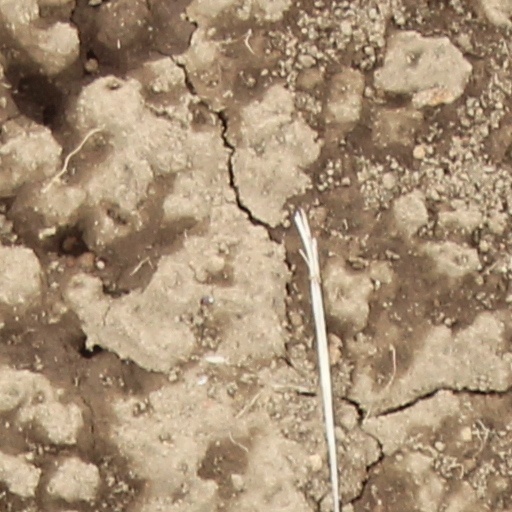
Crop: wheat